Geräte- und Akkumulatorenwerk Zwickau

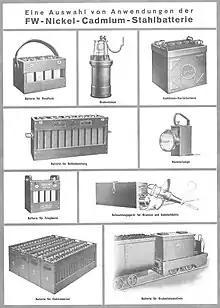
Friemann & Wolf's advertising leaflet showing various applications of Ni-Cd batteries, 1938

In the early 1920, cars became equipped with electric starter motors and FrieWo started producing car batteries for Horch and Audi. Battery manufacturing gradually became the company's second main field of activity, as later into the decade, FrieWo began supplying Deutsche Reichsbahn with Ni-Cd and lead-acid batteries. After the Nazi Party's ascend to power, the Wehrmacht became a major customer, and air raid lamps with blackened light bulbs were added to the portfolio.